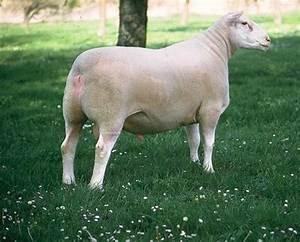
sheep